Johannes van den Bergh

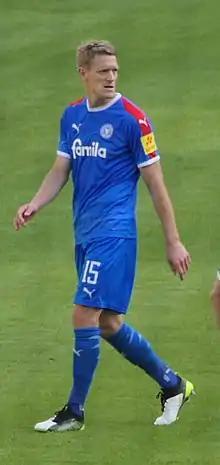
Van den Bergh playing with Holstein Kiel in 2019

Johannes van den Bergh (born 21 November 1986) is a German former professional footballer who played as a left back.